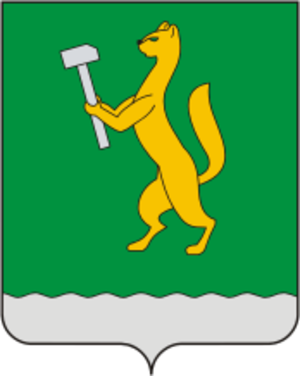
Beloretsk est une ville de la république de Bachkirie, en Russie, et le centre administratif du raïon Beloretski. Sa population s'élevait à 65 054 habitants en 2019.